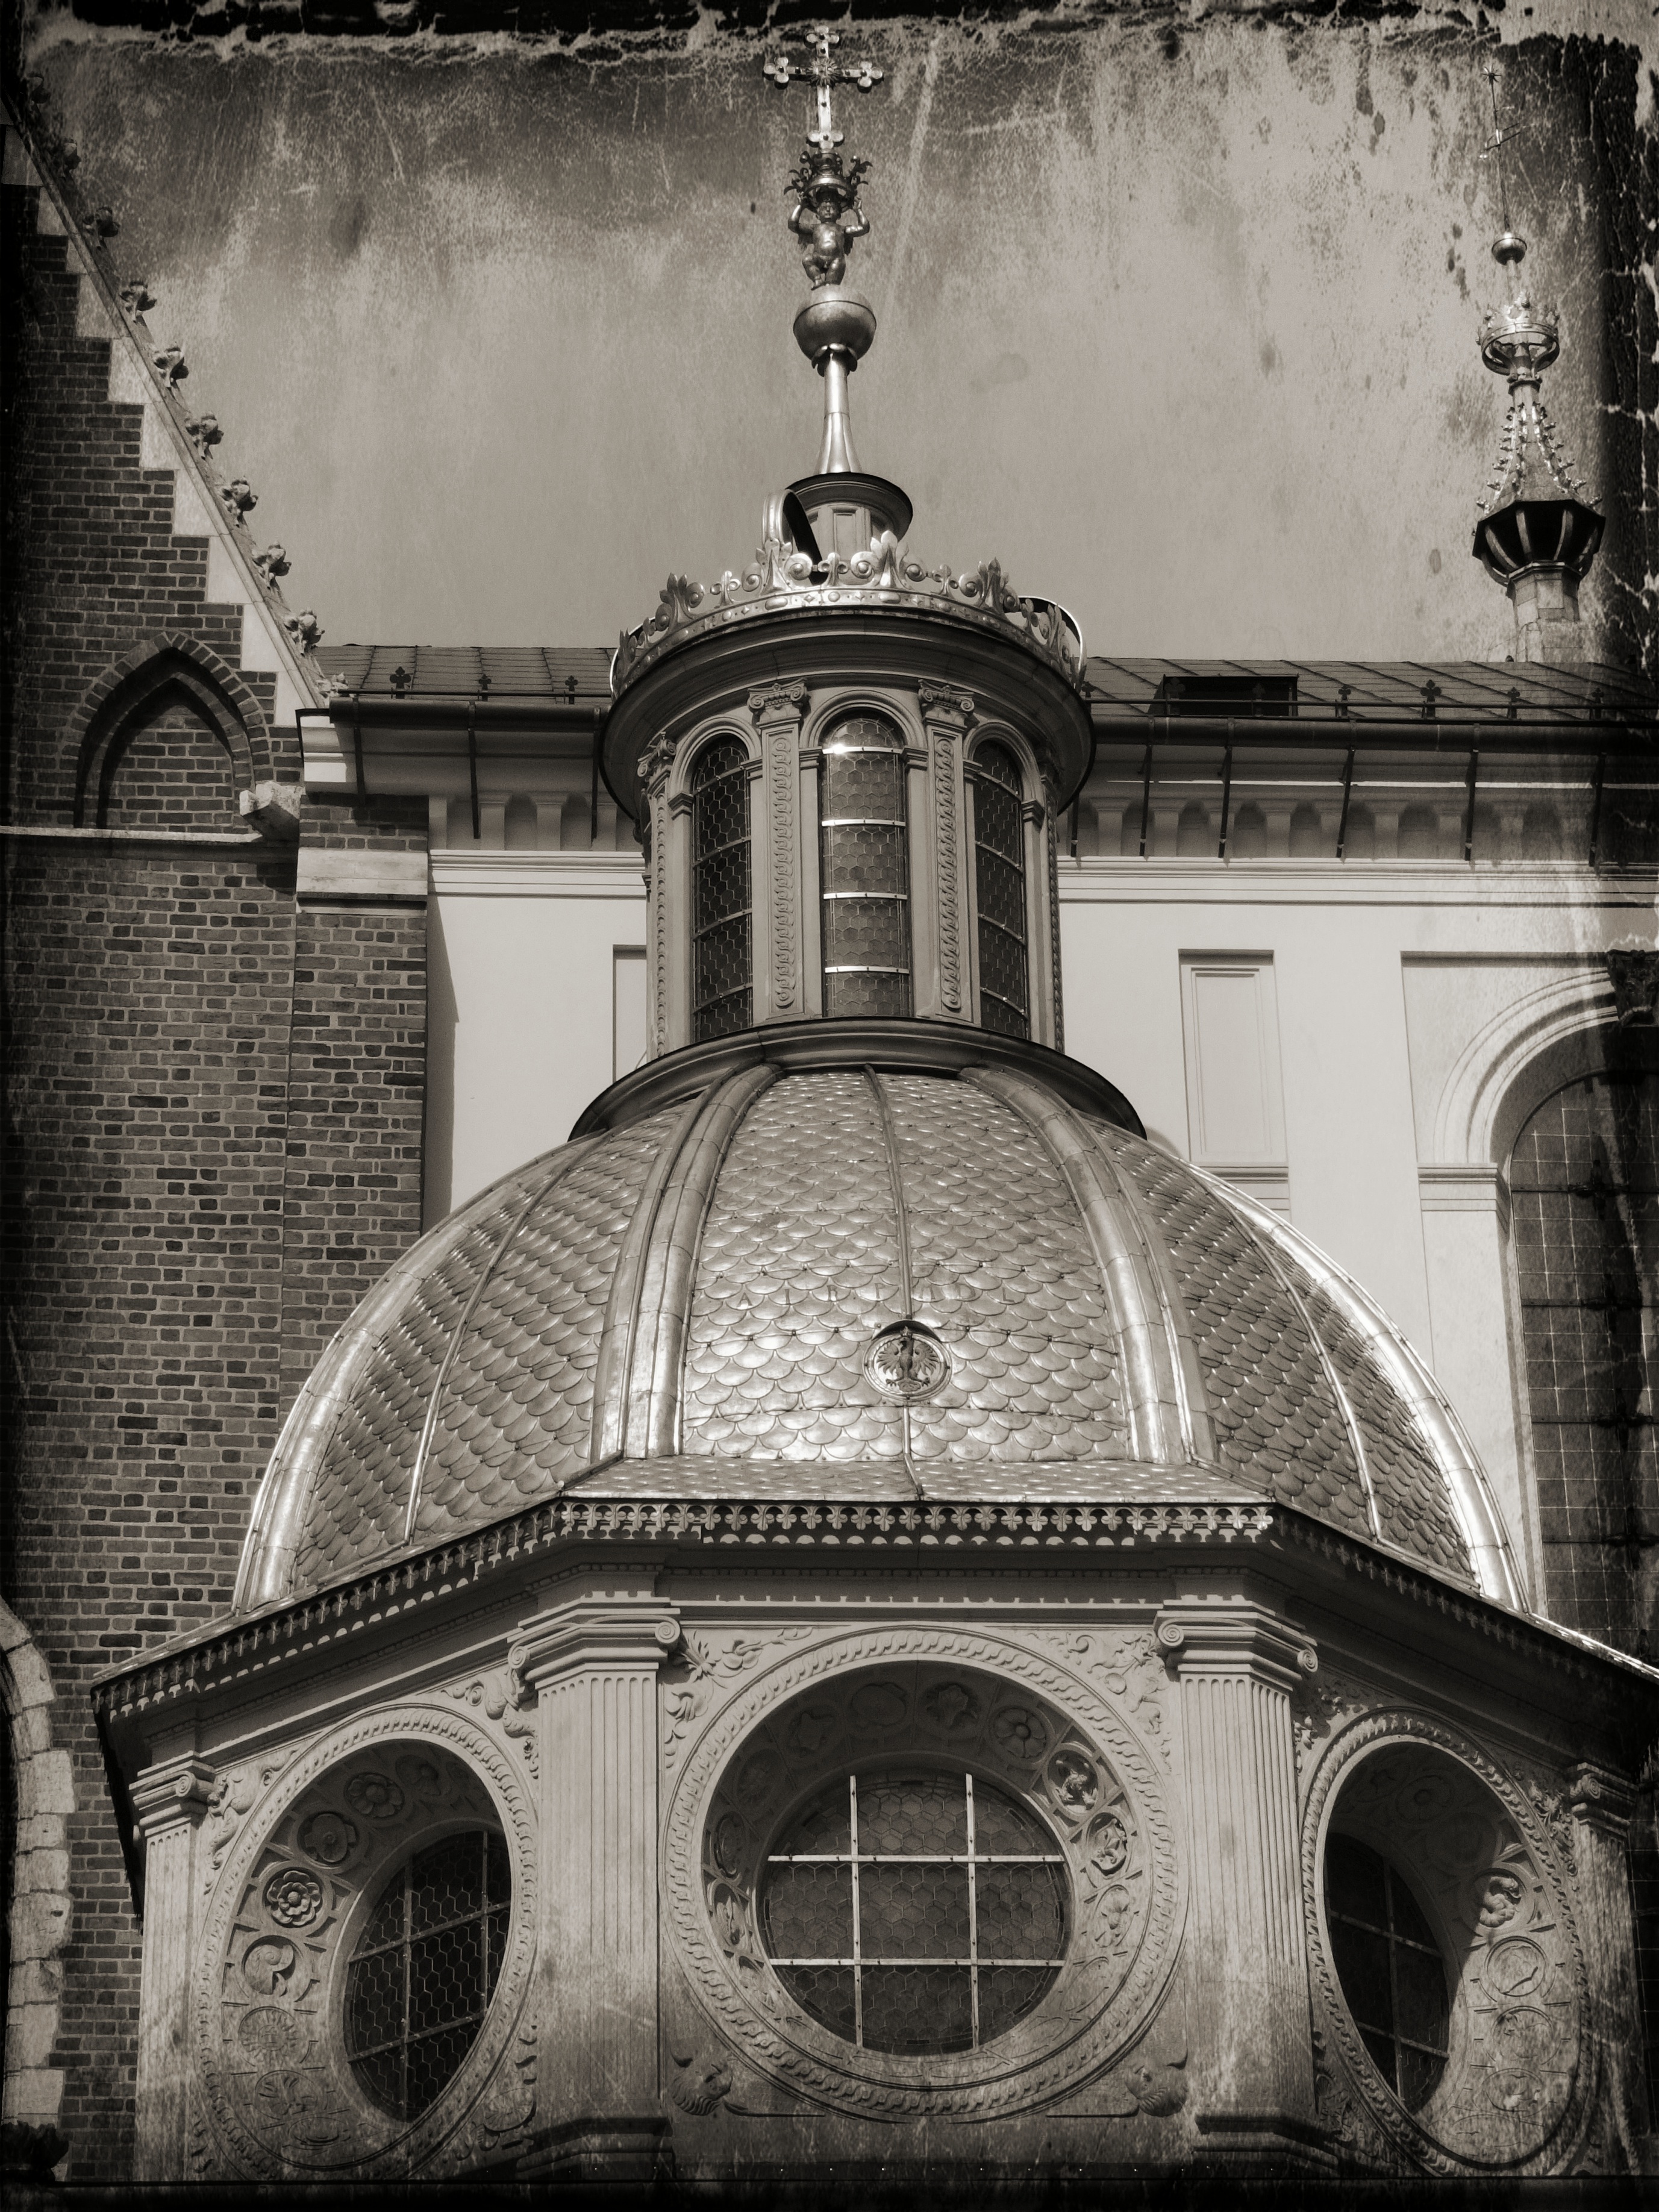
black and white, architecture, white, house, building, monument, darkness, church, black, monochrome, symmetry, poland, photograph, synagogue, history, dome, shape, scenically, krakow, wawel, sigismund's chapel, monochrome photography, ancient history